History of the New York Jets

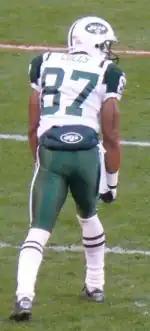
Laveranues Coles, Jets wide receiver. Drafted by Parcells in 2000, he had three stints with the Jets.

The Jets had high hopes for 1999, but suffered a blow in the season opener when Testaverde ruptured his Achilles tendon and was lost for the season. New York suffered other injuries and fell to a 2–6 record before recovering to finish 8–8. Two days after the end of the season, Parcells announced his resignation as coach; he remained with the team for a year as chief of football operations. Belichick was slated to become head coach in Parcells' place, but one day later, he announced his own resignation. Robert Kraft had gotten word to Belichick through intermediaries that he could have complete control of football operations and a $2 million salary if he got out of his contract with the Jets. After a lawsuit to void Belichick's contract failed and Tagliabue refused to release him, the Jets and Patriots agreed on draft choice compensation for the Jets.